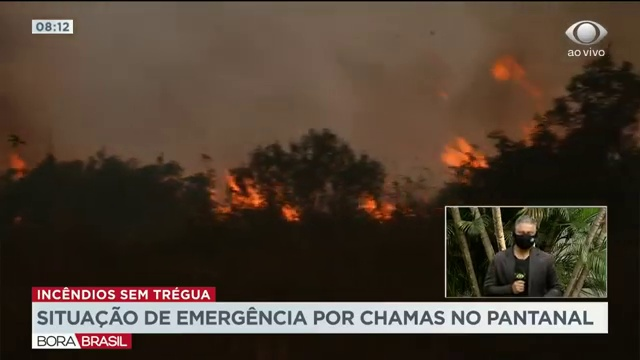
Fire: yes
Smoke: yes